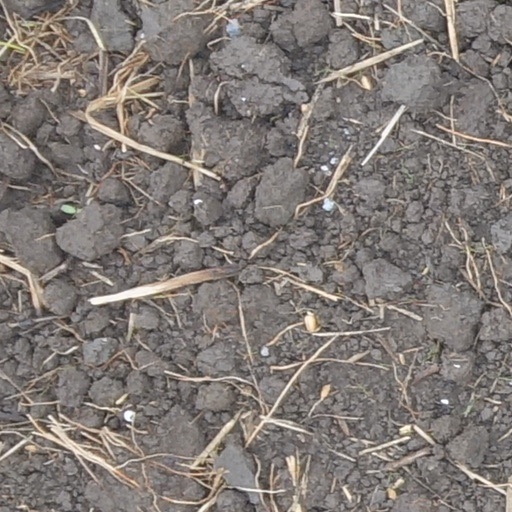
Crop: wheat